List of designated places in Manitoba

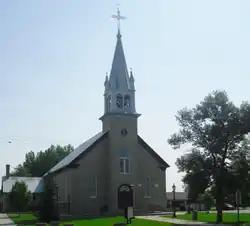
The Notre-Dame de Lorette in Lorette, Manitoba's most populous designated place

A designated place is a type of geographic unit used by Statistics Canada to disseminate census data. It is usually "a small community that does not meet the criteria used to define incorporated municipalities or Statistics Canada population centres (areas with a population of at least 1,000 and no fewer than 400 persons per square kilometre)." Provincial and territorial authorities collaborate with Statistics Canada in the creation of designated places so that data can be published for sub-areas within municipalities. Starting in 2016, Statistics Canada allowed the overlapping of designated places with population centres.